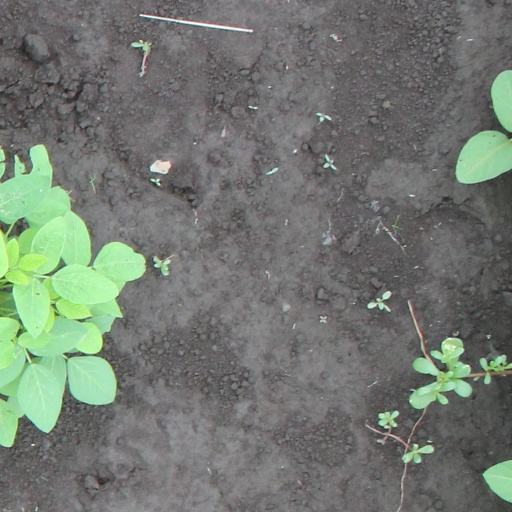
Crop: soybean